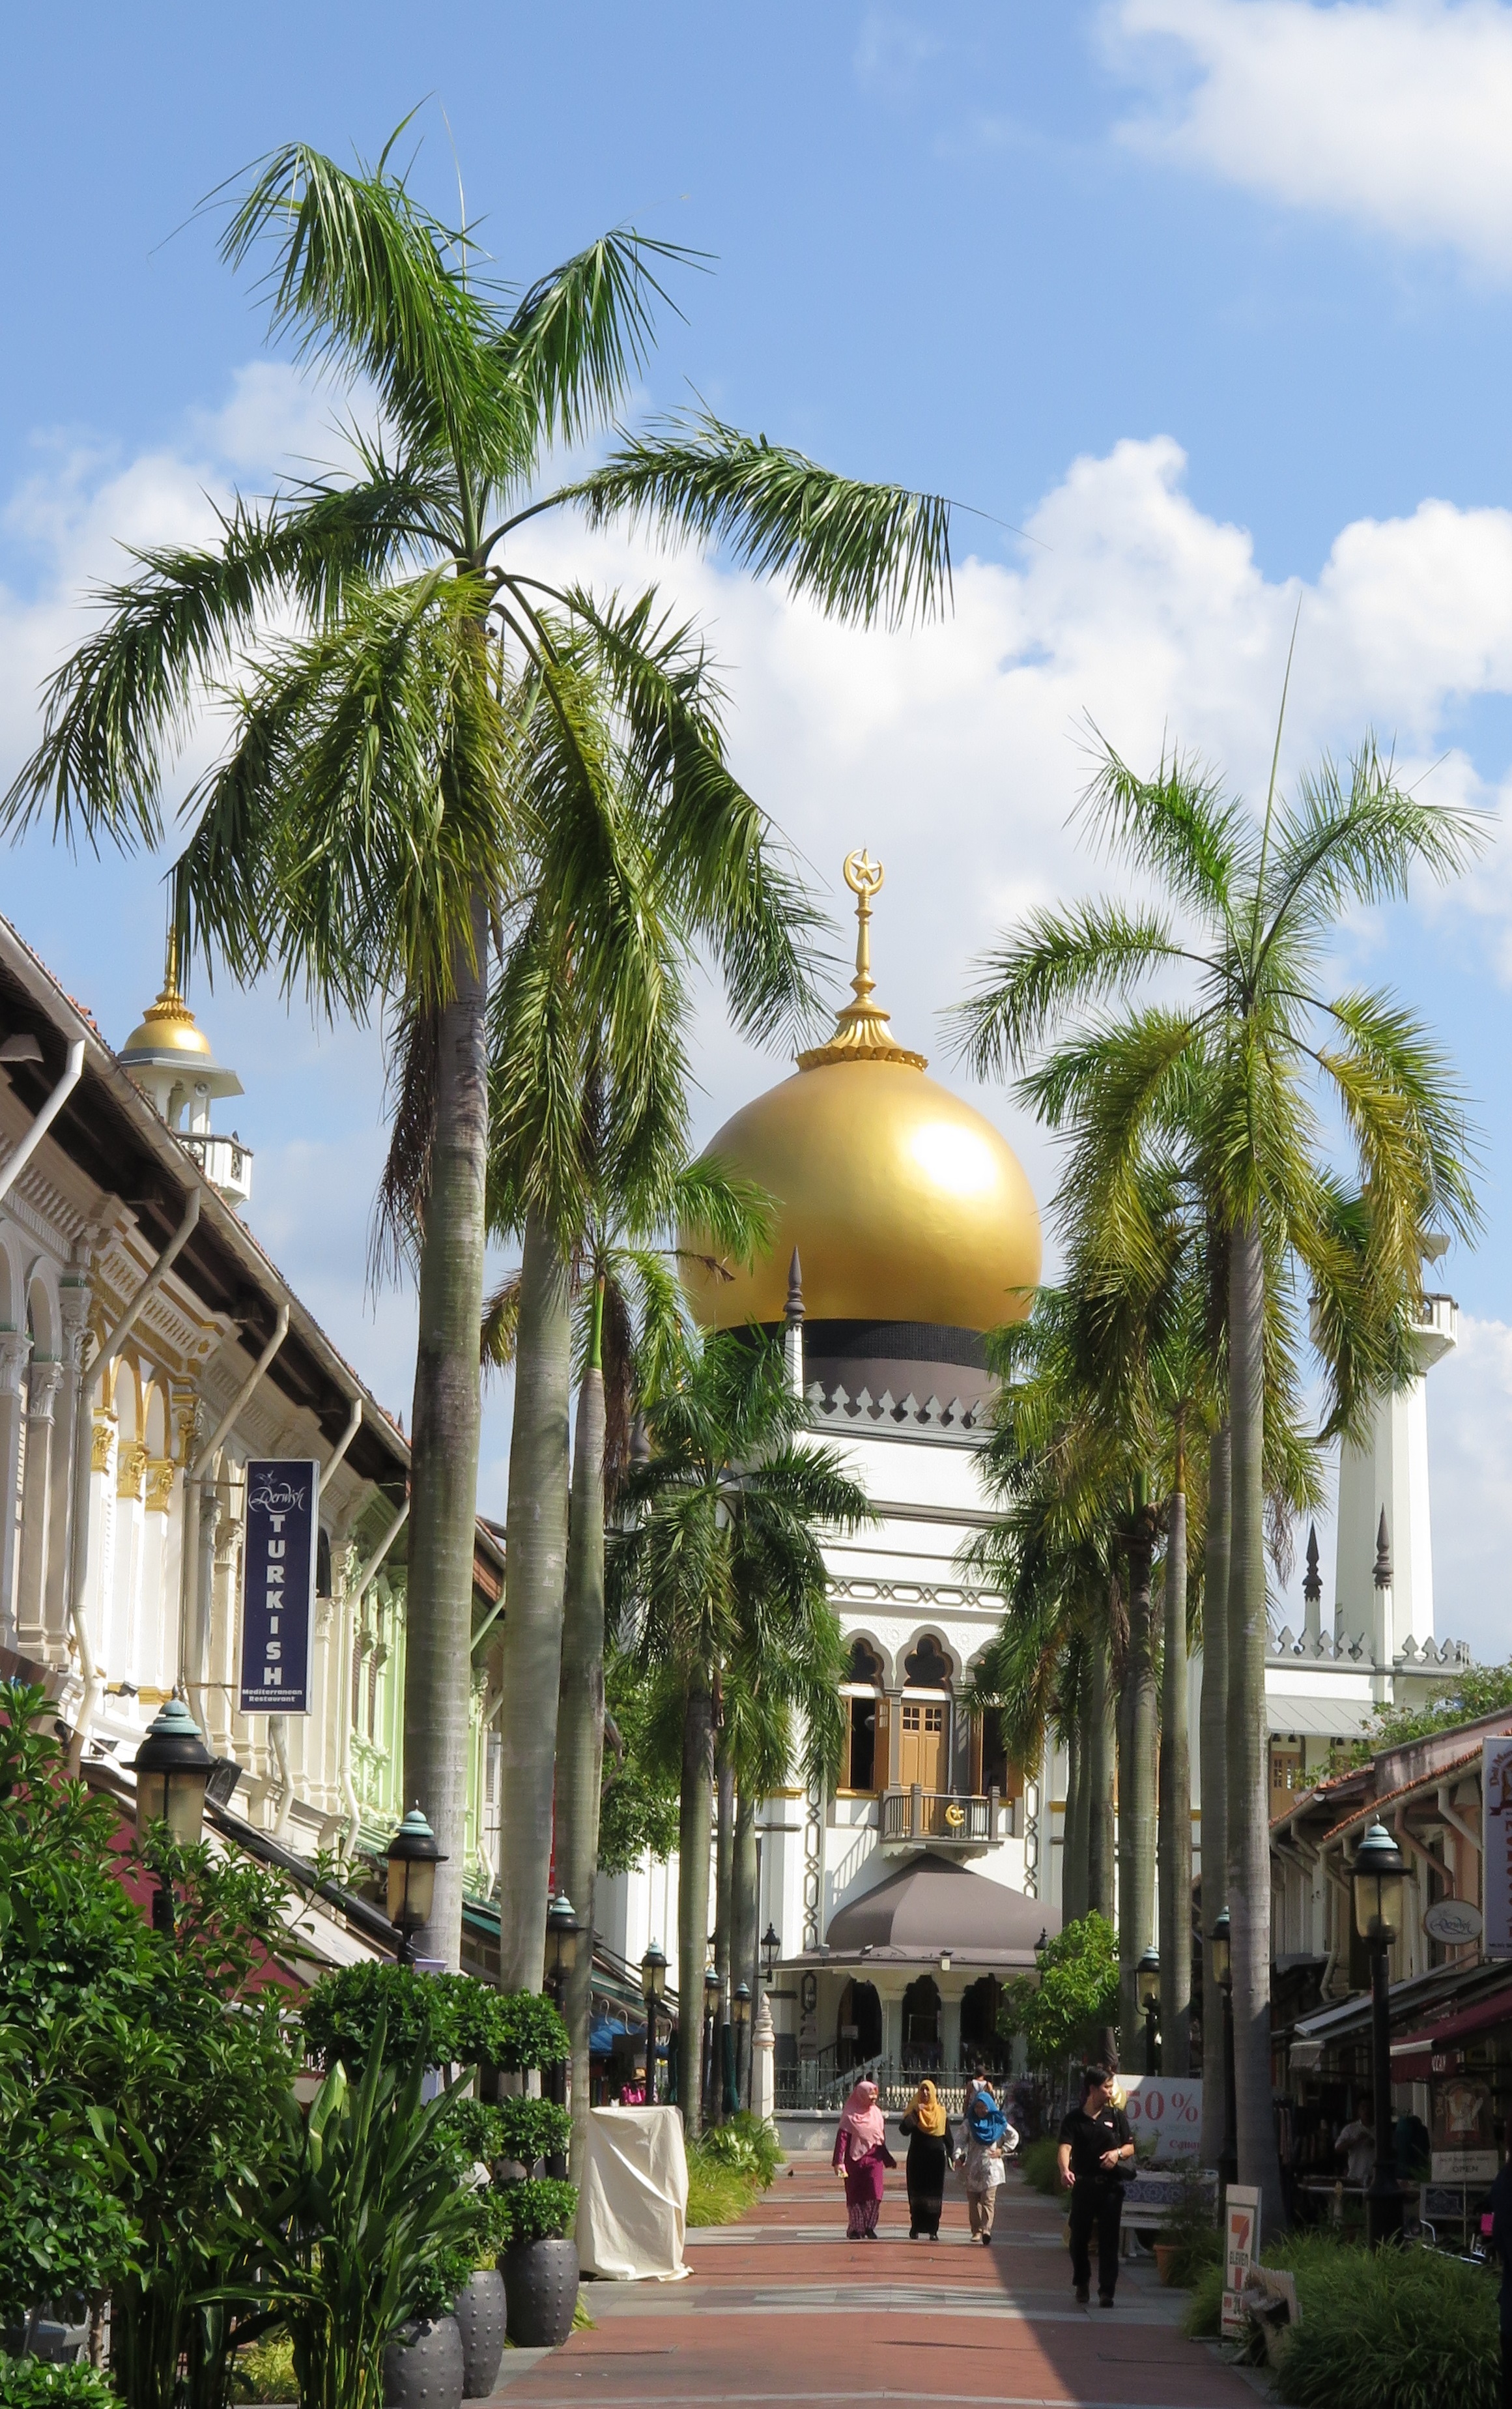
tree, town, walkway, vacation, plaza, landmark, tourism, resort, town square, estate, singapore, muslim, neighbourhood, sultan mosque, arecales, palm family